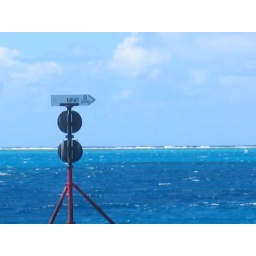
Road sign in the middle of the ocean